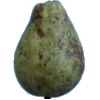
Label: pear_stone